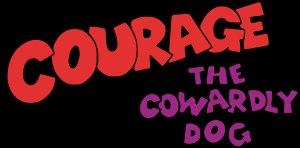
Courage, le chien froussard est une série d'animation américaine créée par John R. Dilworth et produite chez Cartoon Network Studios pour une diffusion sur la chaîne de télévision Cartoon Network, initialement entre le 12 novembre 1999 et le 22 novembre 2002 aux États-Unis. La série se compose de quatre saisons, l'épisode pilote ne se trouve pas dans cette liste. Chaque saison est composée de 26 épisodes, sauf la deuxième saison qui en comporte 25. L'épisode pilote s'intitule originellement The Chicken from Outer Space. La série compte en tout 53 épisodes.